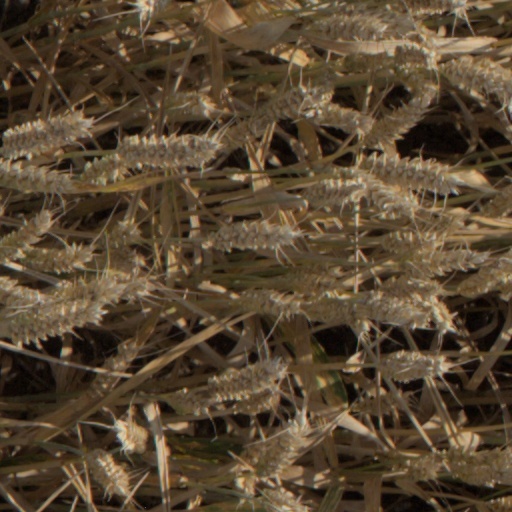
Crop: wheat